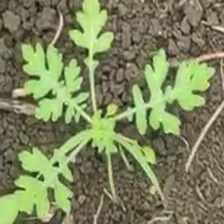
Weed species: Gajar_gavat_(Parthenium hysterophorus)